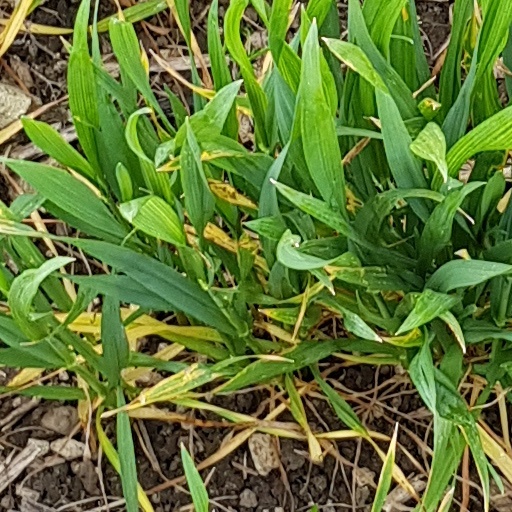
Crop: wheat